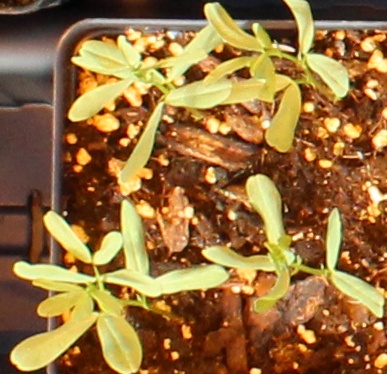
Label: Lentil